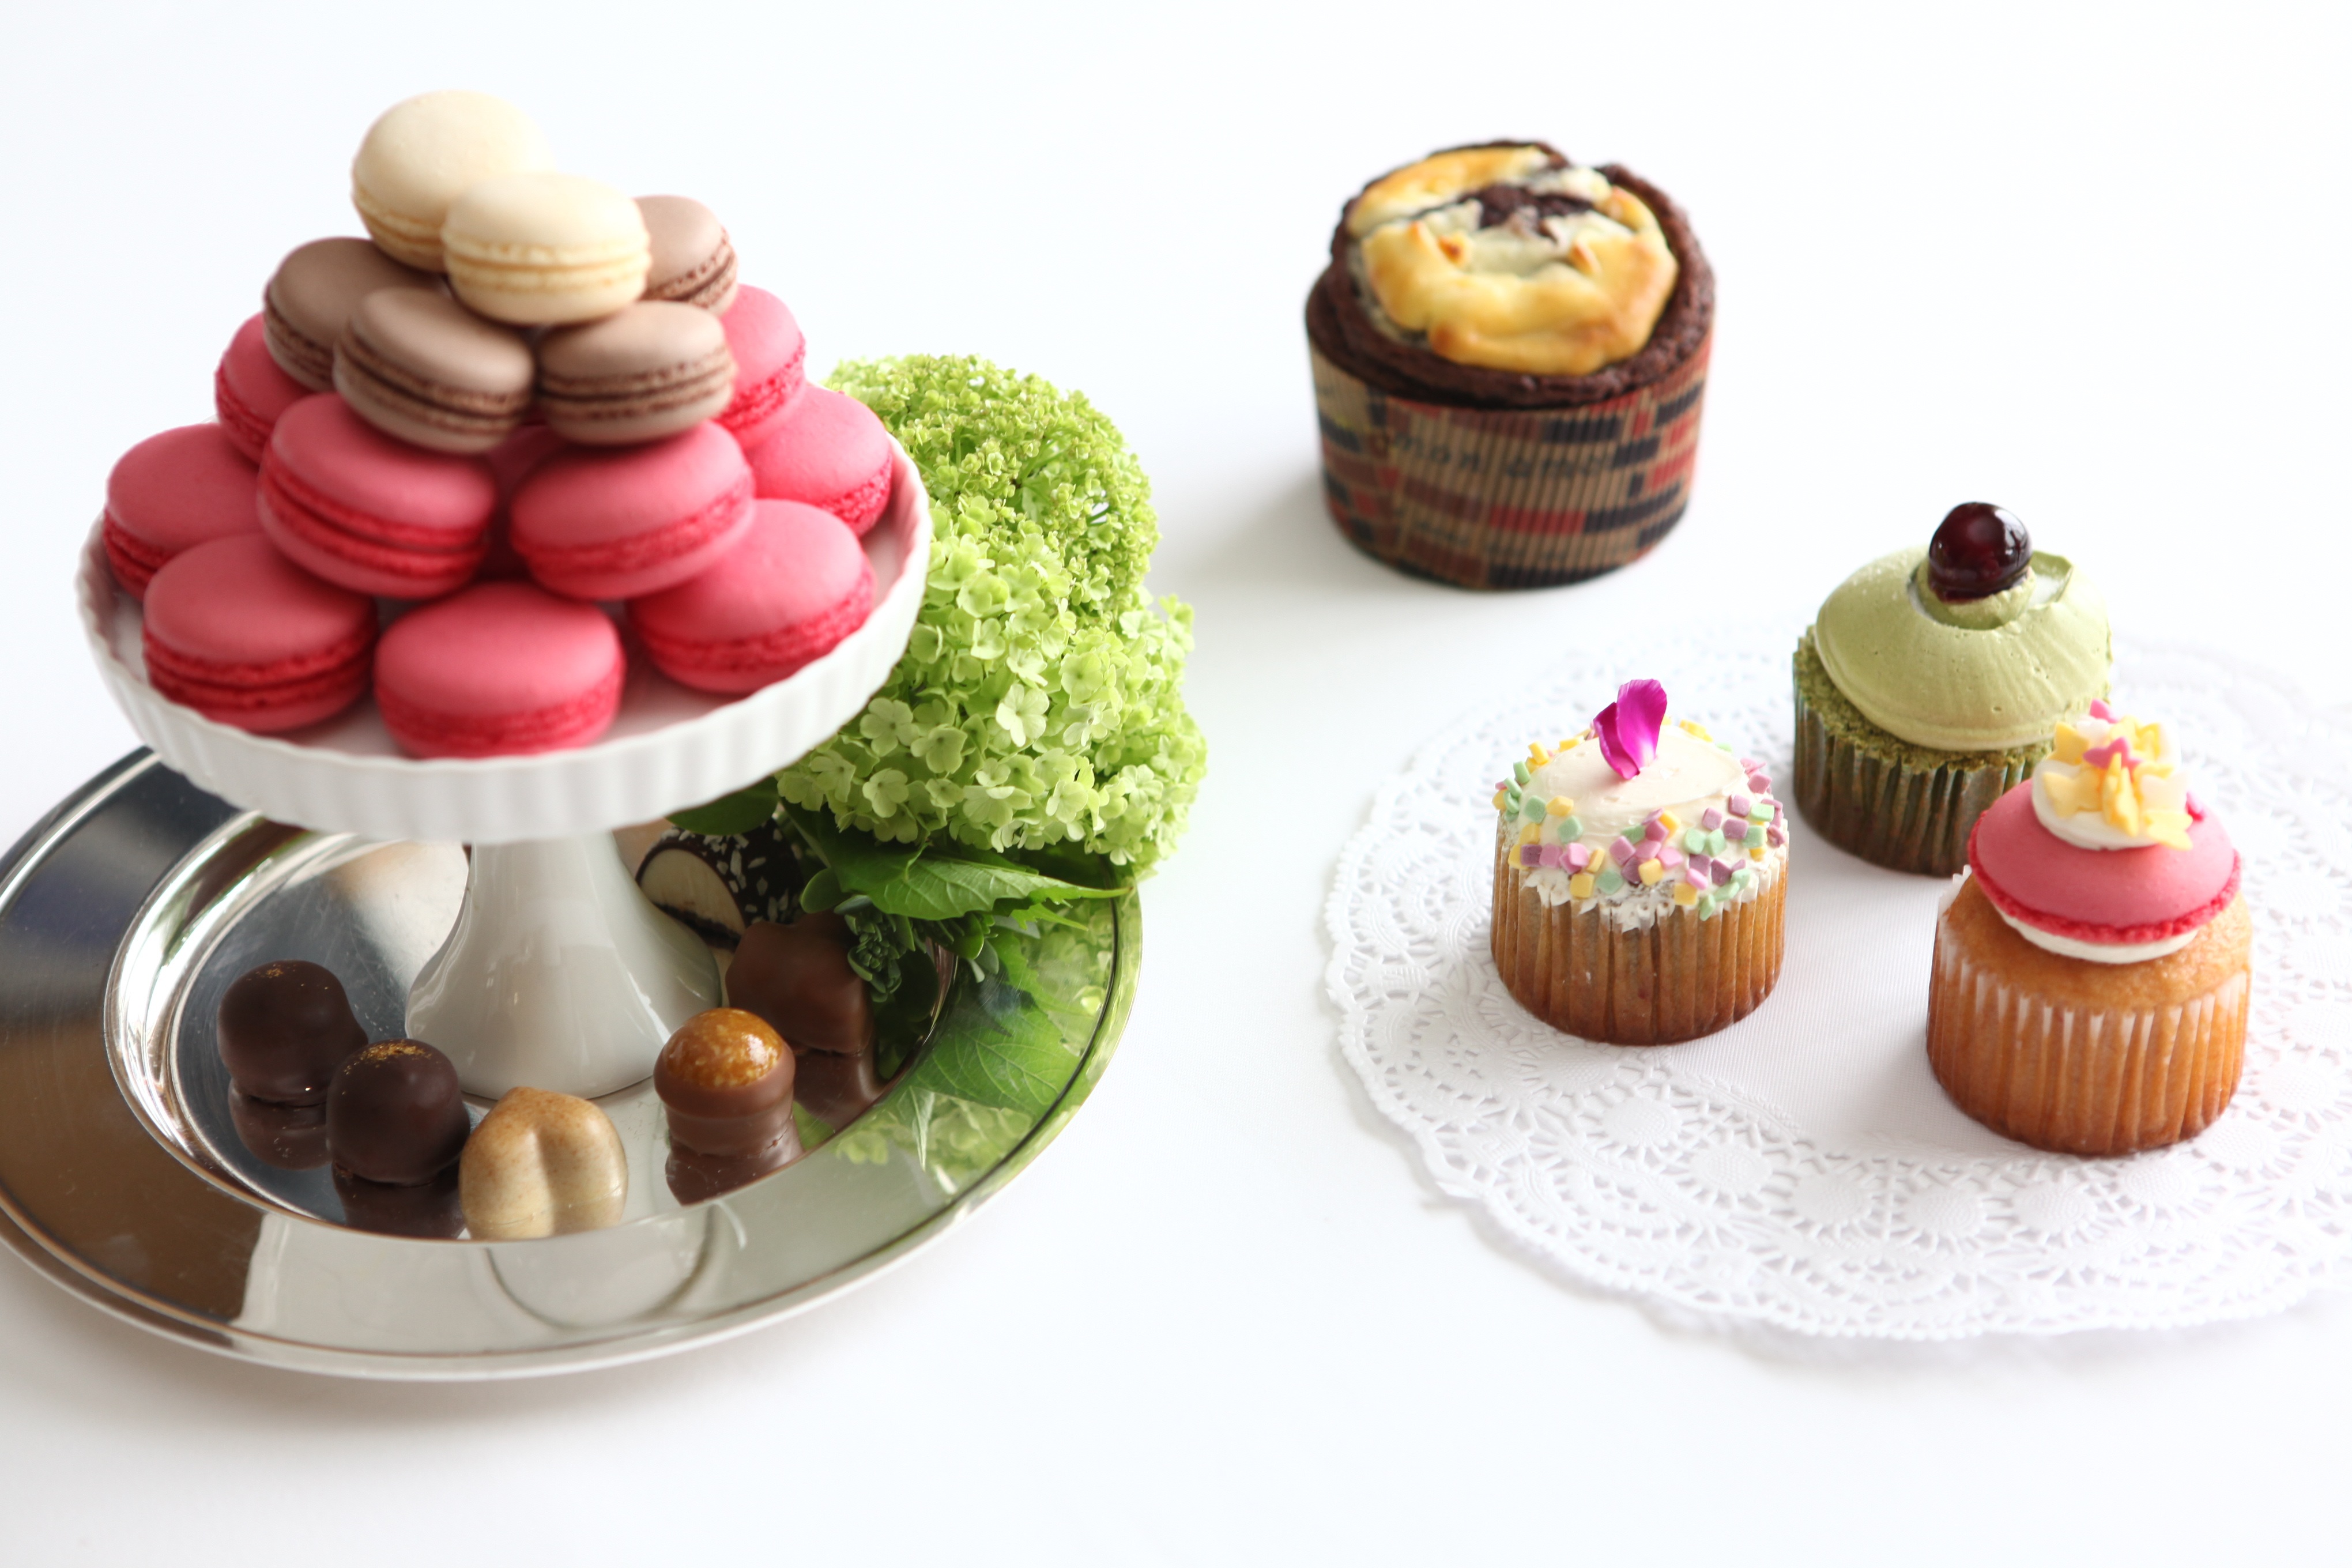
food, produce, cupcake, baking, dessert, cake, icing, cake decorating, petit four